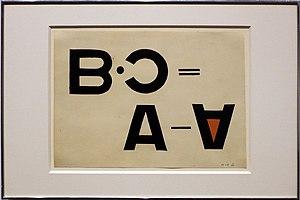
László Moholy-Nagy, né László Weisz le 20 juillet 1895 à Bácsborsód et mort le 24 novembre 1946 à Chicago, est un peintre, un photographe plasticien et théoricien de la photographie hongrois, naturalisé américain en 1946.